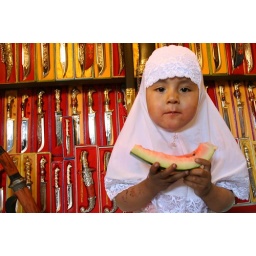
A little girl in Urumqi eats watermelon while her father sells knives.